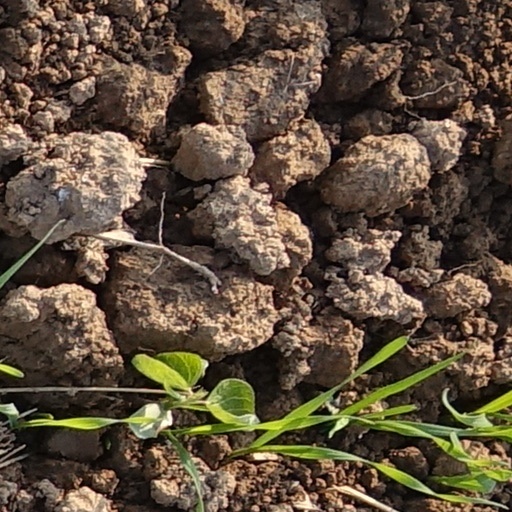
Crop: wheat